Nahum Zolotov

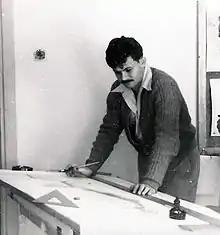
Nahum Zolotov (1950s)

Nahum Zolotov (November 17, 1926 - May 15, 2014) was an Israeli architect and a recipient of the Rokach Prize in 1961 and in 1973. He was a recipient of the Rechter Prize.